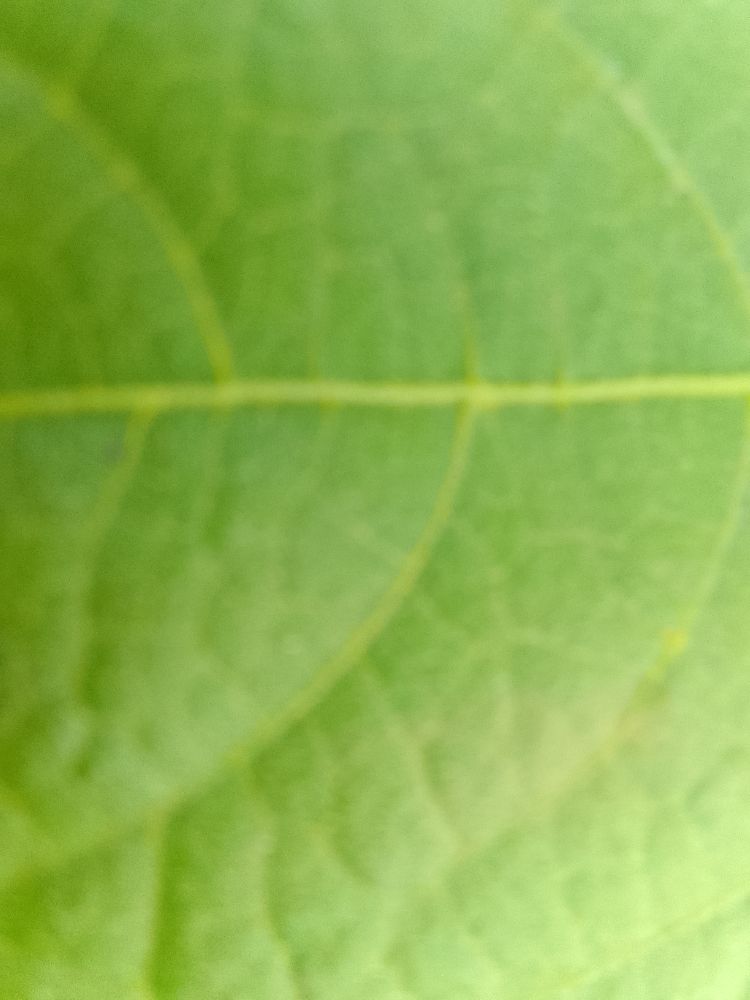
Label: healthy